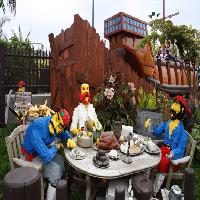
Weather: cloudy or overcast